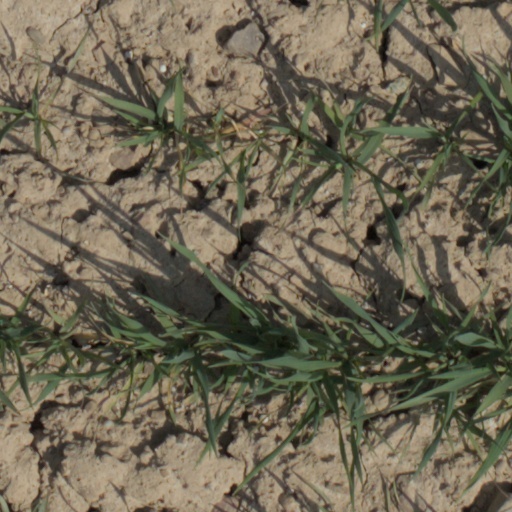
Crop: wheat